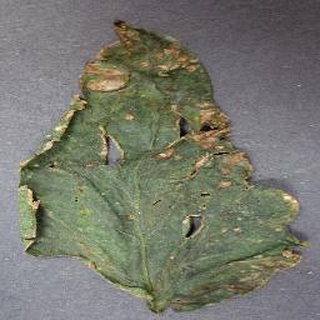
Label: tomato_bacterial_spot